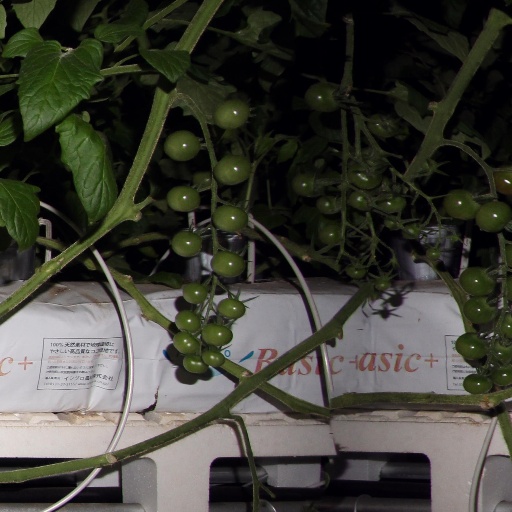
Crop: tomato